St. Laurent de Grandin

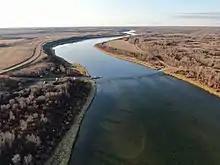
St. Laurent Ferry crossing

St. Laurent de Grandin is an area of Métis settlement along the South Saskatchewan River. It is just east of Duck Lake, and at present is the site of the St. Laurent Ferry, as well as the Roman Catholic Shrine of Our Lady of Lourdes. The shrine is a popular destination for Catholics in central Saskatchewan, and was historically associated with the Métis and Cree people of the area. St. Laurent was part of the Southbranch Settlement and is found downstream from Batoche. It is also a short distance upstream from St. Louis. It is situated in Aspen parkland roughly near the edge of the Nisbet Provincial Forest. Although never a town, St. Laurent was an important area of settlement and of spiritual significance in the area during the late 19th century. St. Laurent's picturesque scenery continues to attract tourists to the shrine along the Louis Riel Trail today.